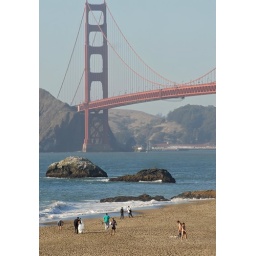
the golden gate bridge over baker beach - presidio, san francisco, california